WOI-DT

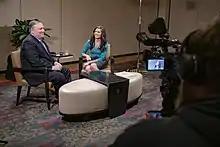
Refer to caption

WOI radio and television were scattered across several facilities by the early 1960s, with the art department behind Blackshear Hall, the radio stations still in the Service Building, and WOI-TV still in Exhibit Hall. In 1960, the regents approved a contract for architectural plans for a new Communications Building to house the entire WOI operation. The structure, financed without state funds and paid for by WOI-TV profits, opened in 1964. In addition to offering 25 percent more floor space than WOI had in its separate facilities, the TV station moved from one small studio to two larger ones. In 1968, the Board of Regents rescinded the ban on beer advertising.